Renardo Foster

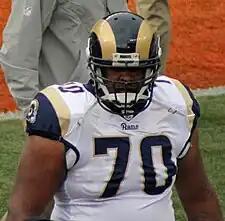
Foster in 2010.

Renardo Sontonio Foster (born July 15, 1984) is a former American football offensive tackle. He was signed by the Atlanta Falcons as an undrafted free agent in 2007. He played college football at Louisville.